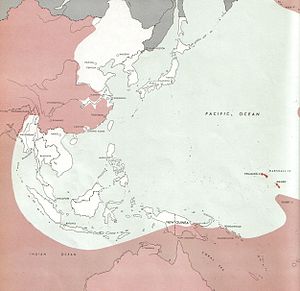
Atlas of the World Battle Fronts / 1944 / Februar 1944 / 15.
Stillehavskrigen
Public domainet Atlas of the World Battle Fronts in Semimonthly Phases to August 15 1945 var et dokument produceret for Chief of Staff der hørte under United States Army i 1945.